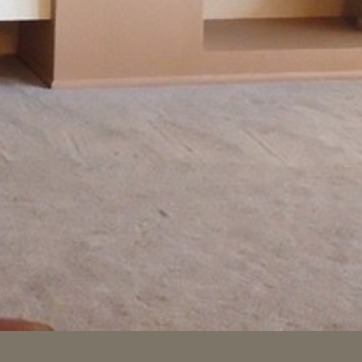
Material: carpet